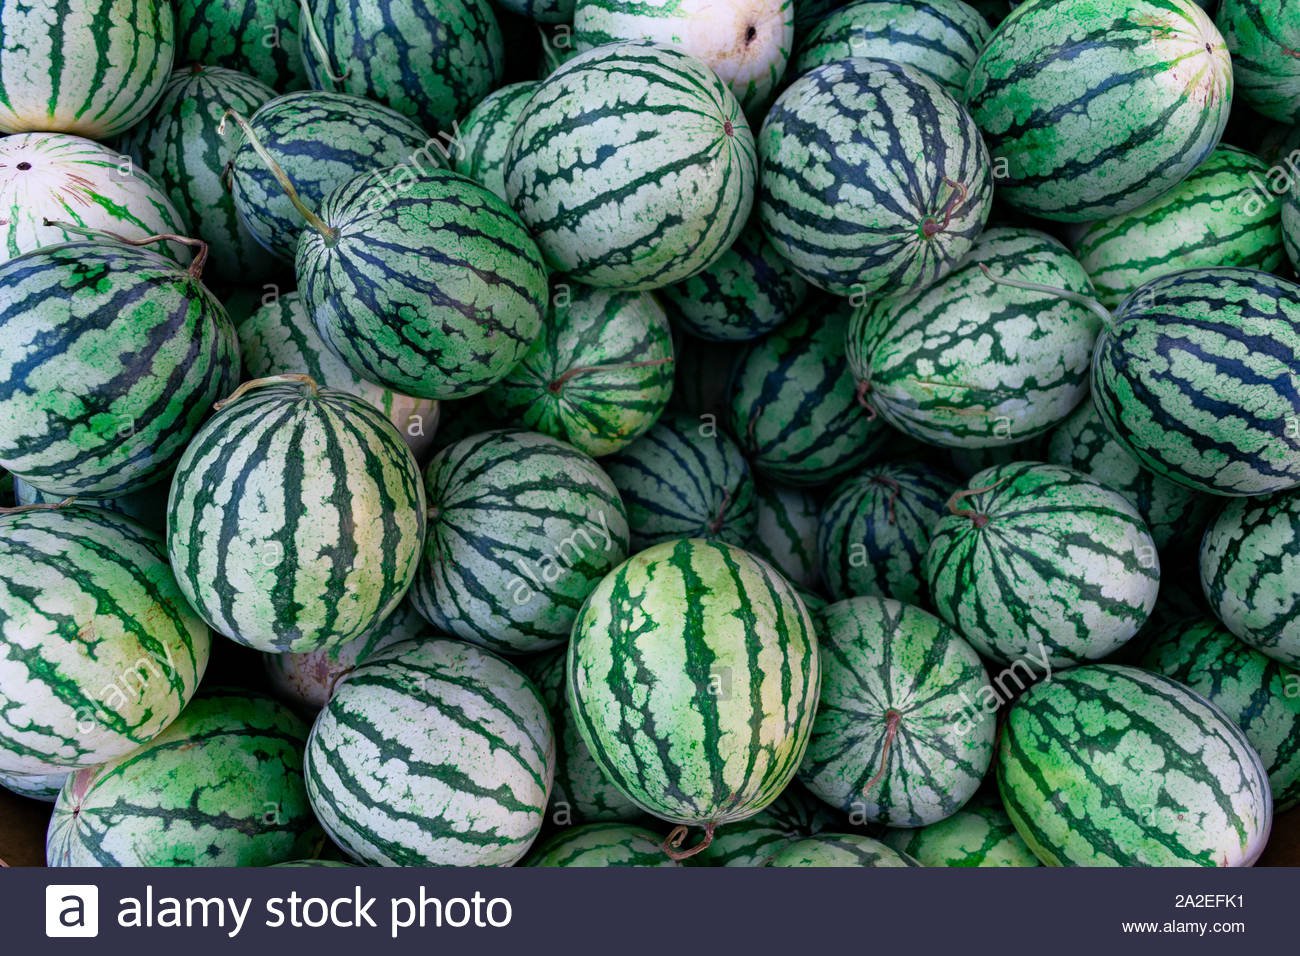
Label: Watermelon